Ming Chen

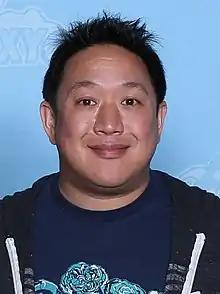
Chen at GalaxyCon Columbus in 2022

Cliff Ming-Si Chen (born August 1, 1974), better known as Ming Chen, is an American actor, podcaster, reality television personality, and webmaster associated with Kevin Smith. He co-hosts the "I Sell Comics!" and "Ming & Mike Show" podcasts with Mike Zapcic and also starred in the AMC reality series "Comic Book Men".